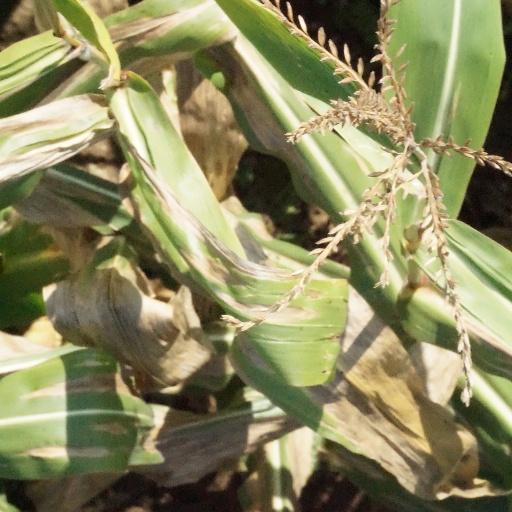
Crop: maize; corn